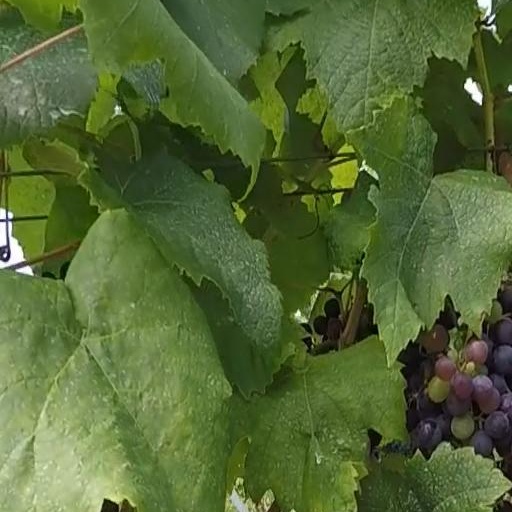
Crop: grape